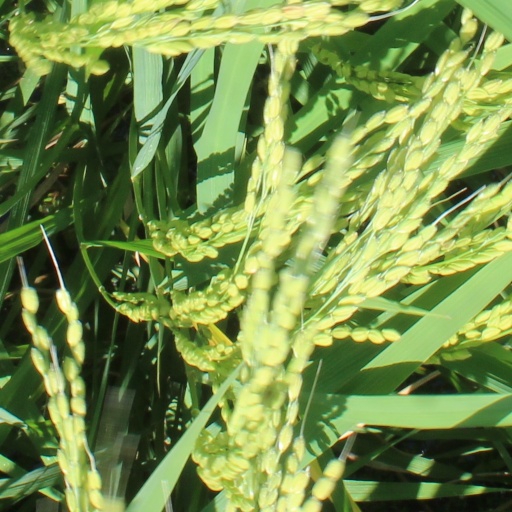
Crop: rice